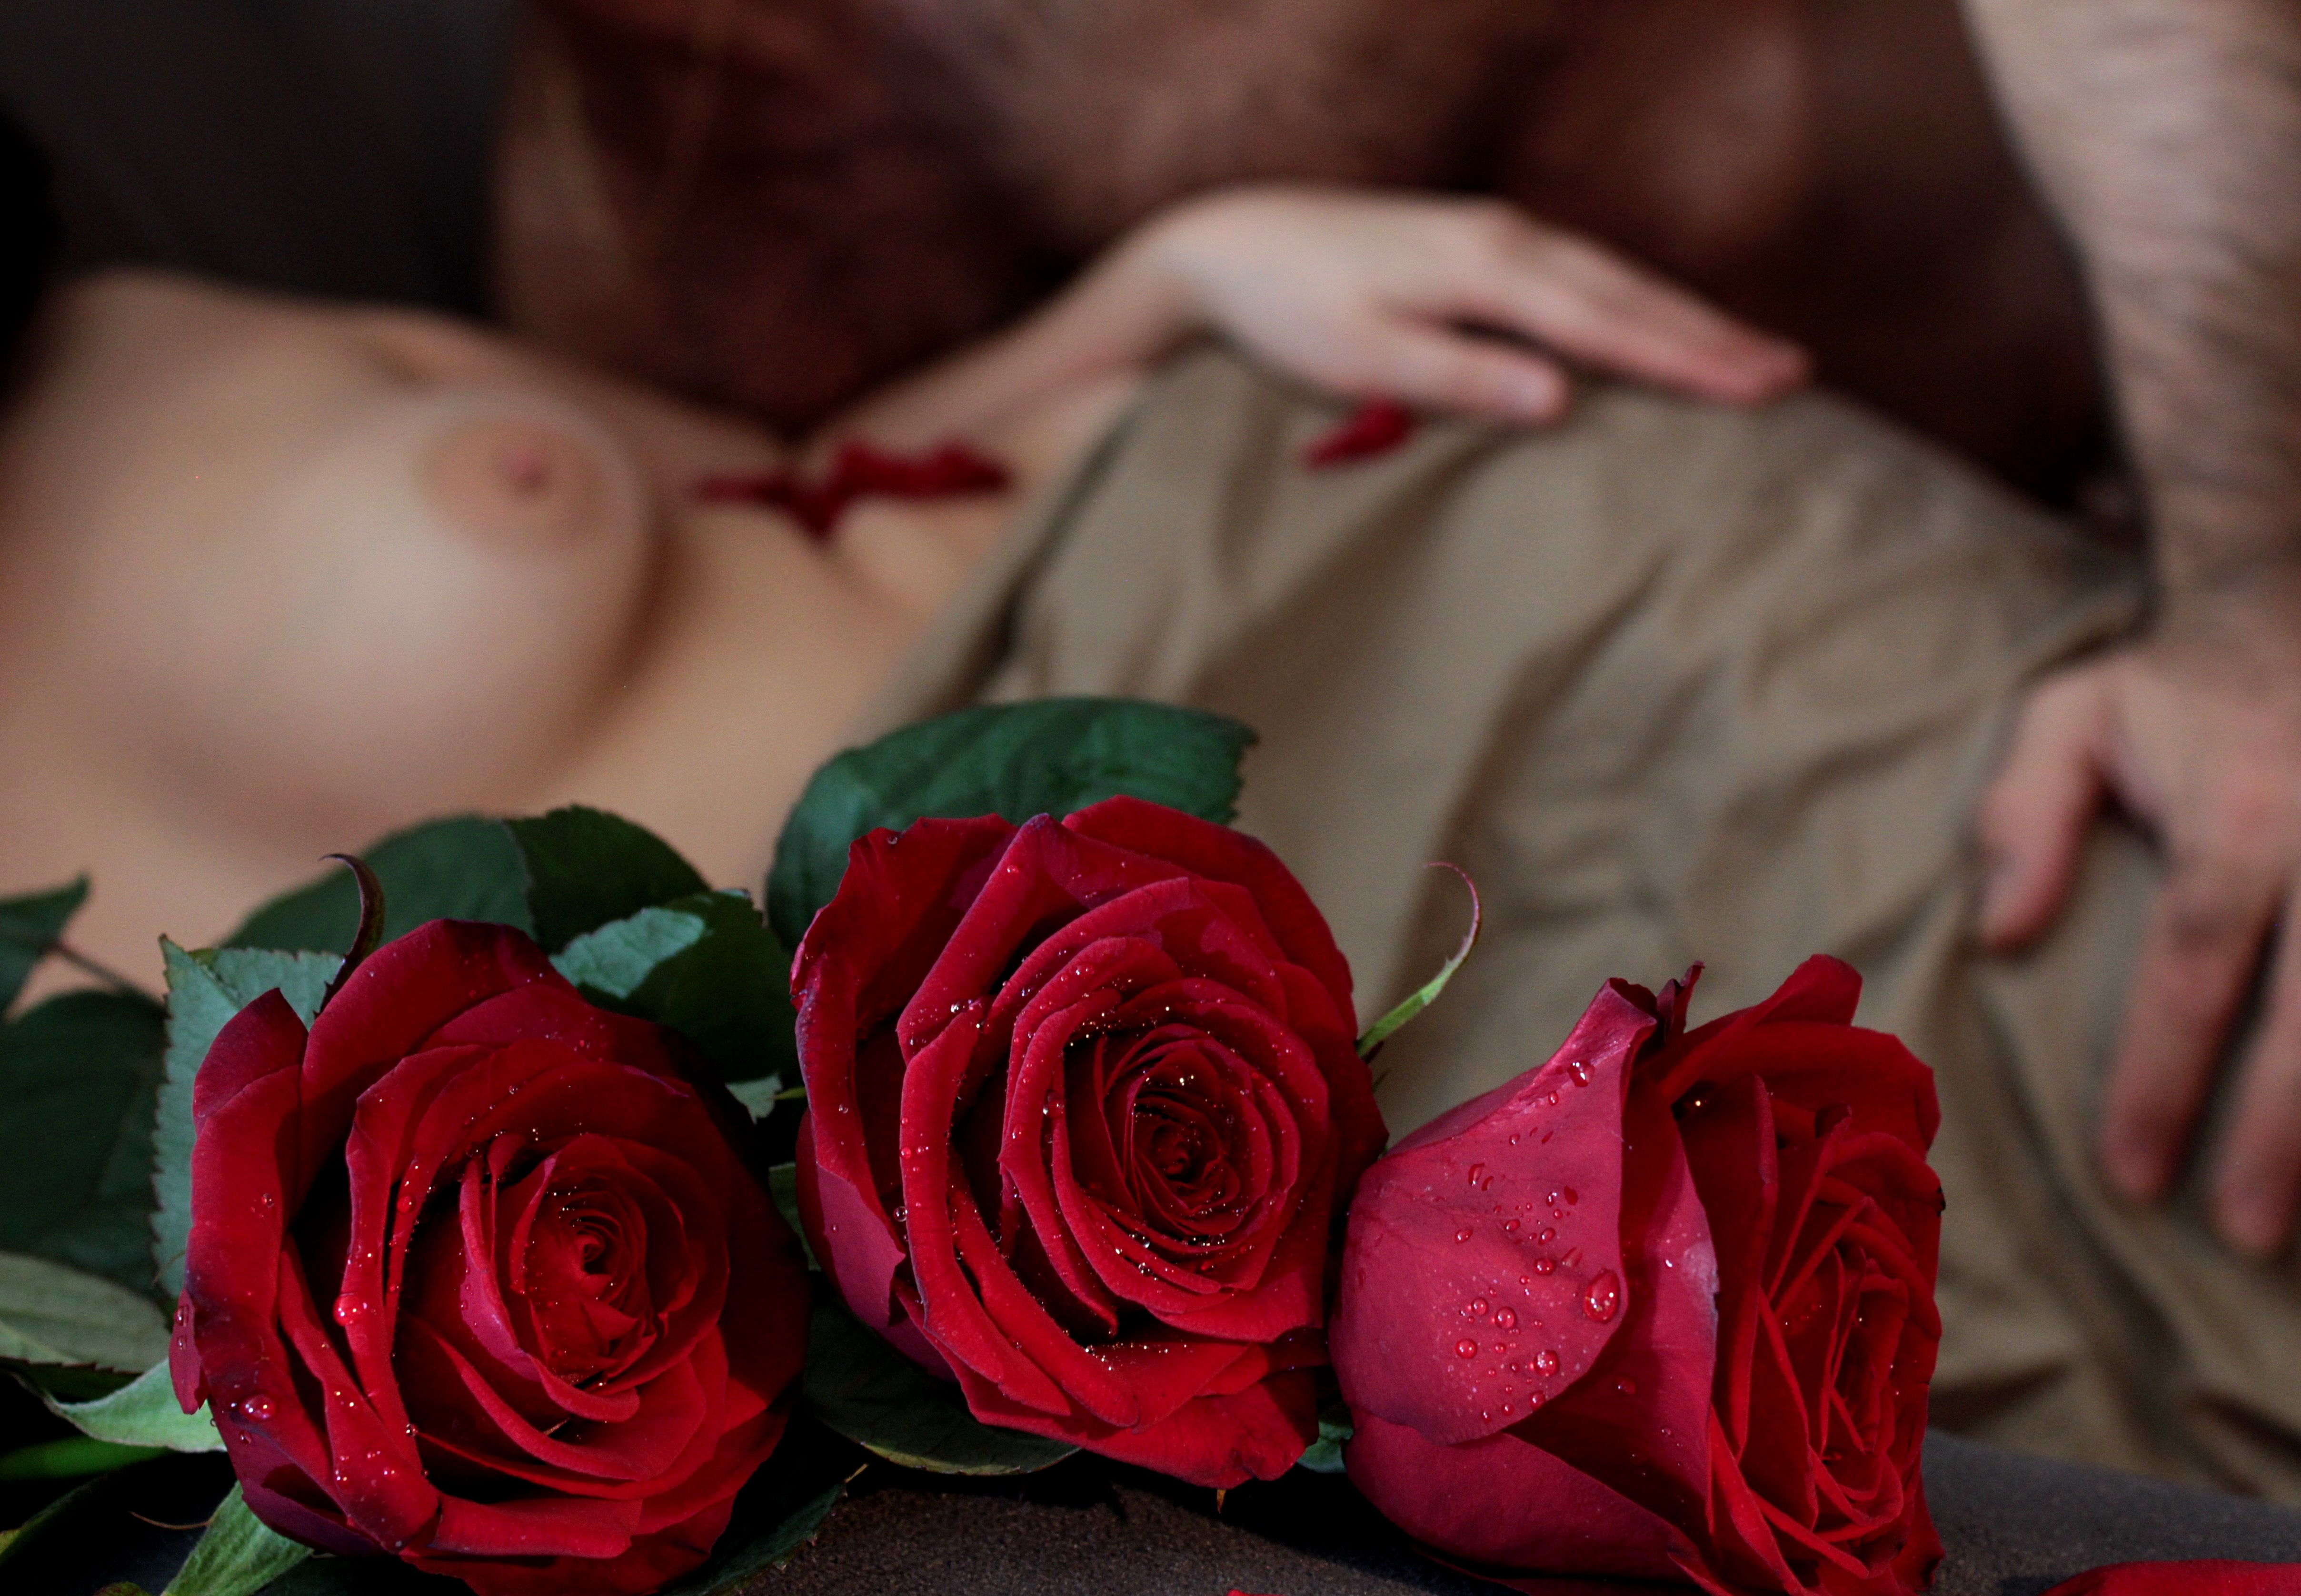
person, plant, woman, flower, petal, red, child, pink, close up, roses, hands, sexy, breast, emotion, erotic, erotica, flowering plant, land plant